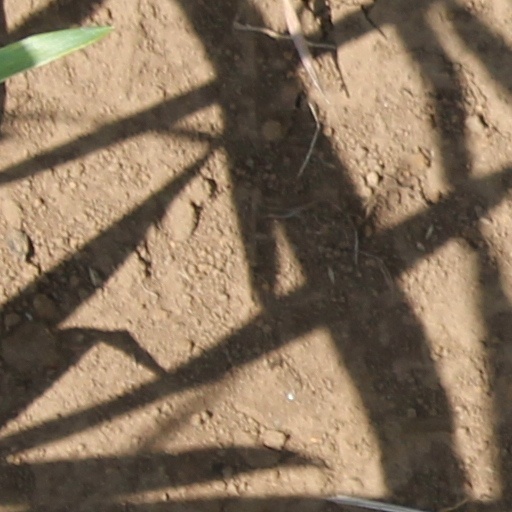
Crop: wheat